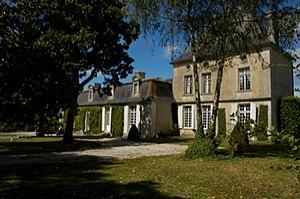
Vue générale de la façade
Le château de la Faye est à Villexavier en Charente-Maritime.
Cet article recense une partie des monuments historiques de la Charente-Maritime, en France.